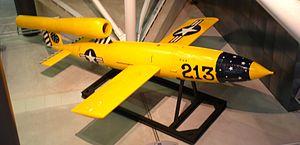
La Republic-Ford JB-2 « Loon » était une copie américaine de la bombe volante V-1 allemande. Elle pouvait être lancée depuis des avions et des navires.